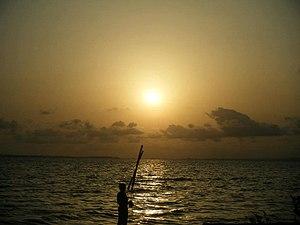
coucher du soleil a Akounougbé
Akounougbé est une localité du sud-est de la Côte d'Ivoire et appartenant au département d'Adiaké, Région du Sud-Comoé. La localité de Akounougbé est un chef-lieu de commune.